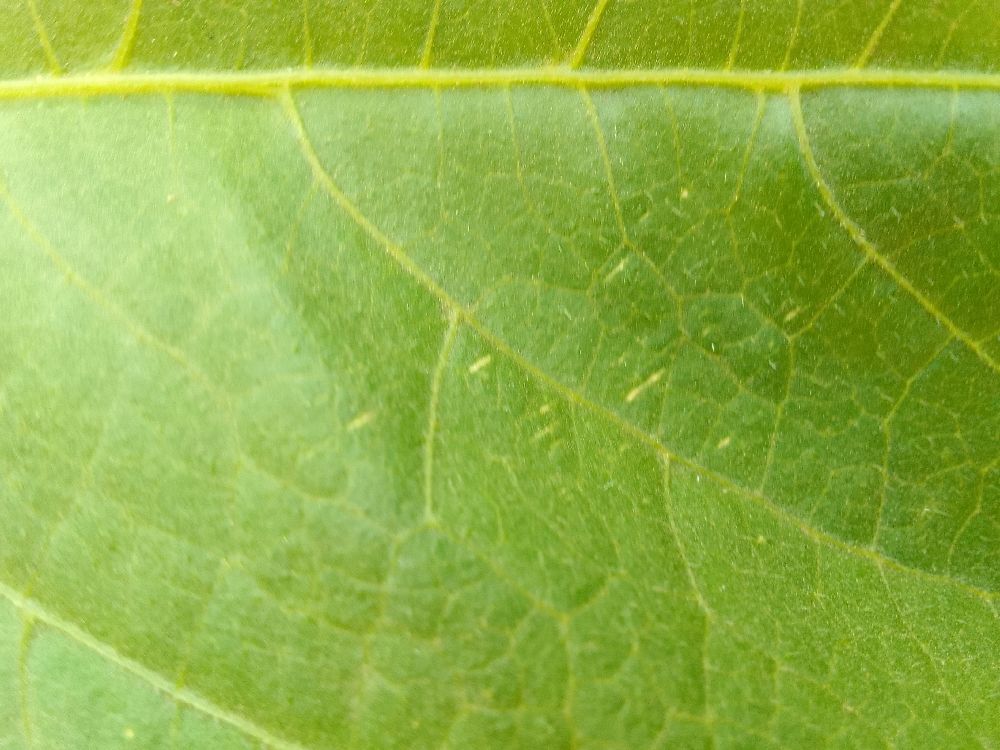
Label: healthy